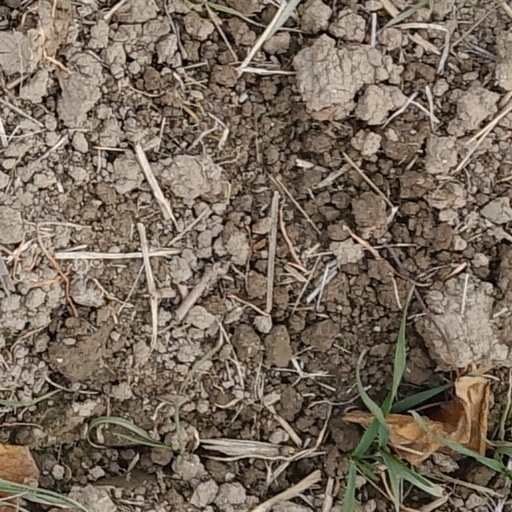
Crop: wheat